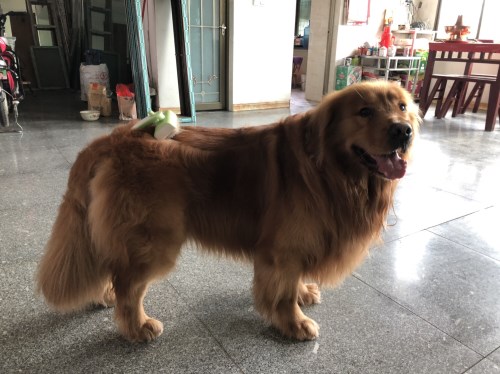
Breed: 5355-n000126-golden_retriever